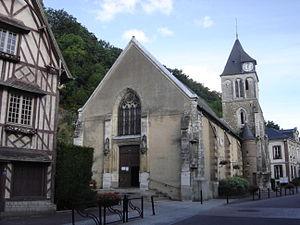
Eglise de Montfort-sur-Risle - Eure - France
La vallée de la Risle est le nom donné à une zone de la Normandie qui regroupe les villes et villages situés tout au long et aux alentours du fleuve la Risle, qui la coupe en son milieu jusqu'à se jeter dans la Seine, en marquant ainsi sa limite.
Montfort-sur-Risle est une commune française située dans le département de l'Eure, en région Normandie.